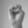
ASL letter: E